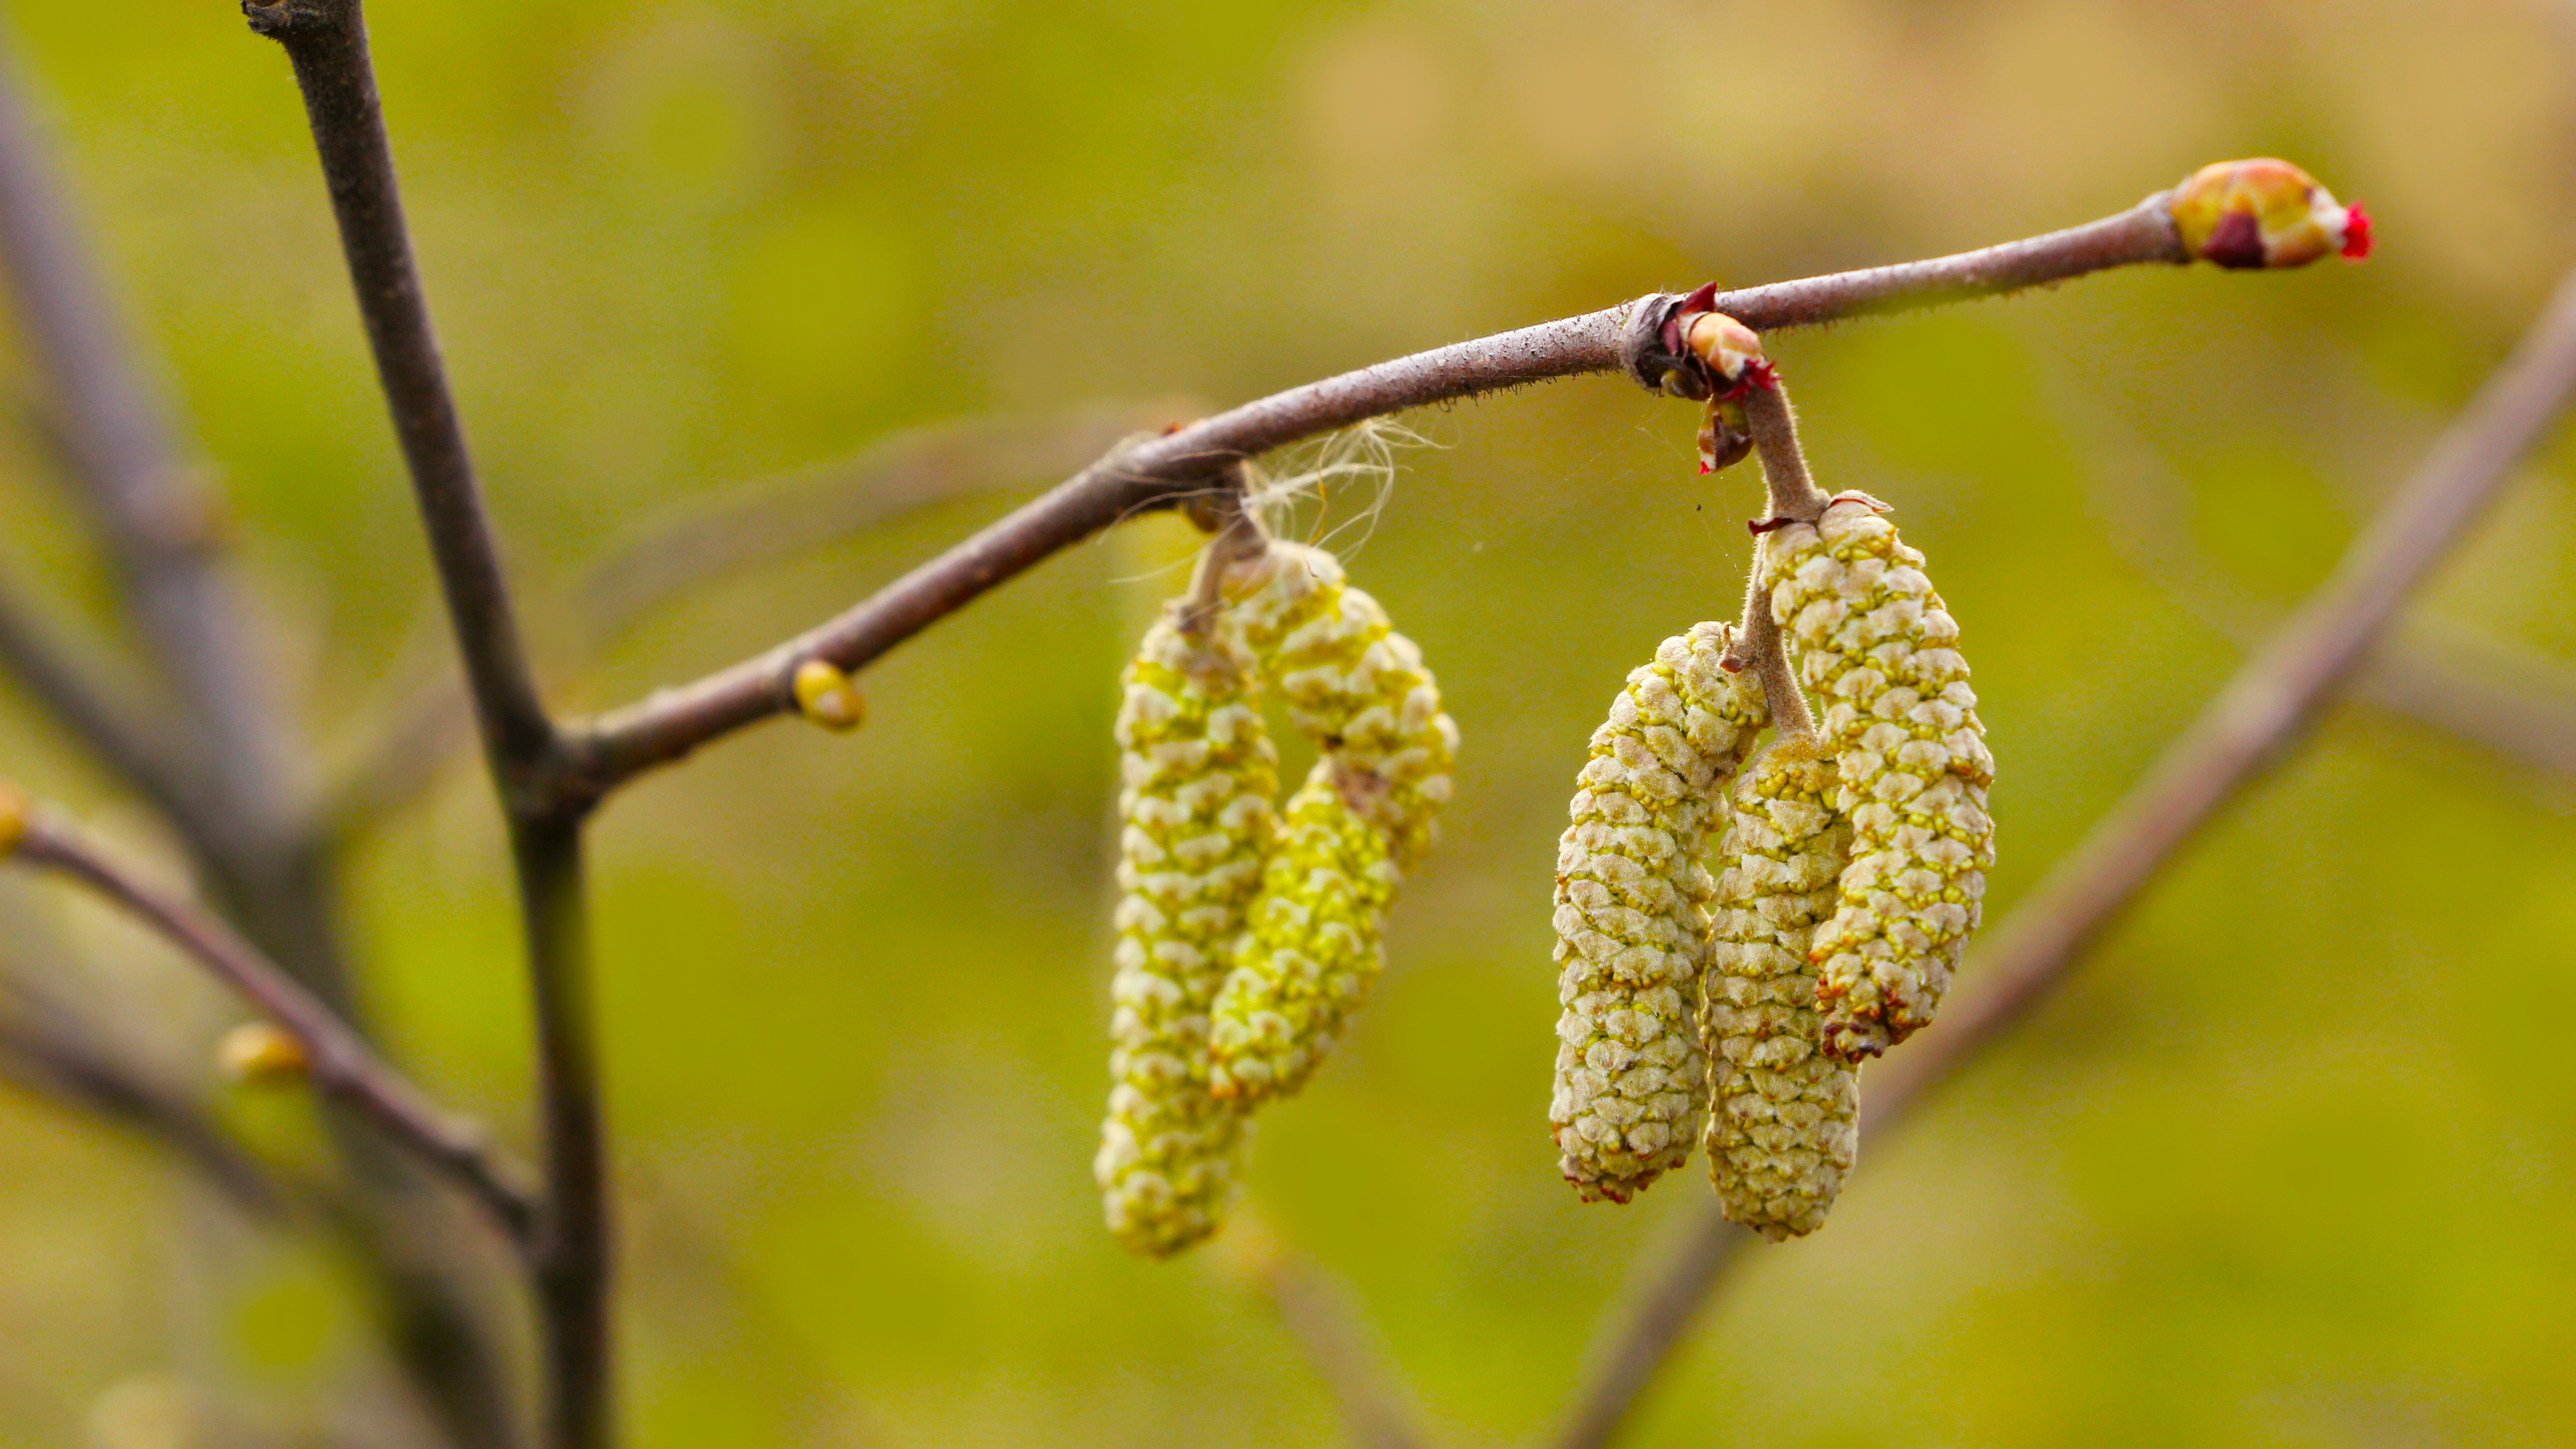
nature, twig, leaf, branch, terrestrial plant, flowering plant, tree, plant, wood, Hazel alder, birch family, macro photography, flower, plant stem